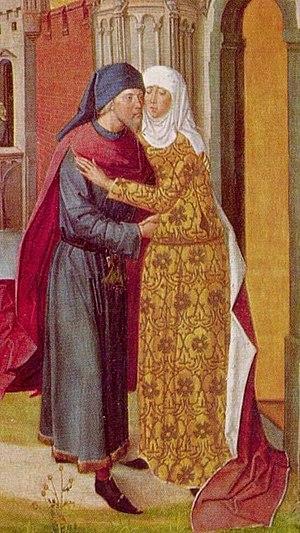
Sainte Anne est la mère de la Vierge Marie dans la tradition catholique ainsi que dans la tradition musulmane sous le nom de Hannah. Aucun texte du Nouveau Testament ne mentionne la figure d'Anne qui apparaît dans des apocryphes dont la critique historique estime que, tout comme les récits d'enfance ajoutés tardivement aux évangiles selon Luc et selon Matthieu, ils sont encore plus légendaires que la partie centrale des évangiles. Il n'est toutefois pas exclu que ces textes contiennent certaines traces historiques. Comme dans les évangiles canoniques, ceux qui ont été déclarés apocryphes effectuent de nombreux parallèles avec des passages de l'Ancien Testament, pour convaincre leurs lecteurs de leur démonstration. Ainsi dans la tradition catholique, le personnage d'Anne fait souvent référence à son homonyme Anne, mère de Samuel, prophète et dernier juge d'Israël. Il en est de même dans la tradition musulmane.